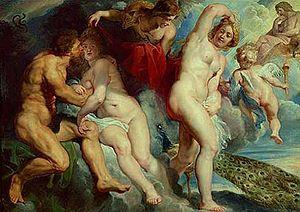
Dans la mythologie grecque, Néphélé est une nymphe des nuages, épouse d'Athamas et mère de Phrixos et Hellé. Elle est parfois confondue avec son homonyme Néphélé, un nuage auquel Zeus donne l'apparence d'Héra et qui devient ensuite l'ancêtre des centaures, bien que leurs mythes soient assez différents.